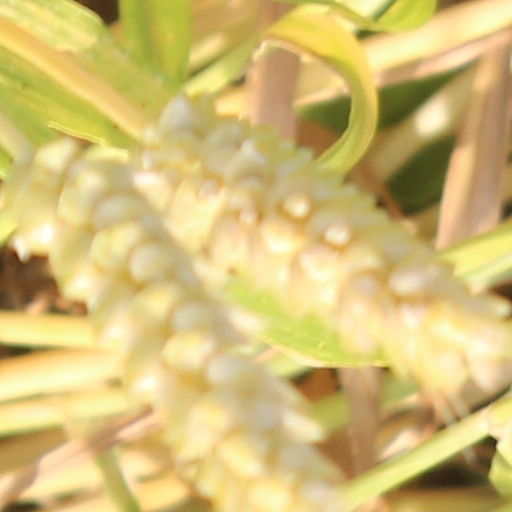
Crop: wheat